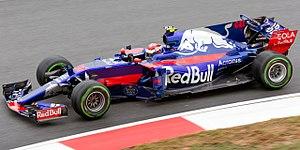
Sean Gelael, né le 1ᵉʳ novembre 1996 à Jakarta, est un pilote automobile indonésien, qui participe en 2020 au championnat de Formule 2 avec l'écurie Française DAMS.